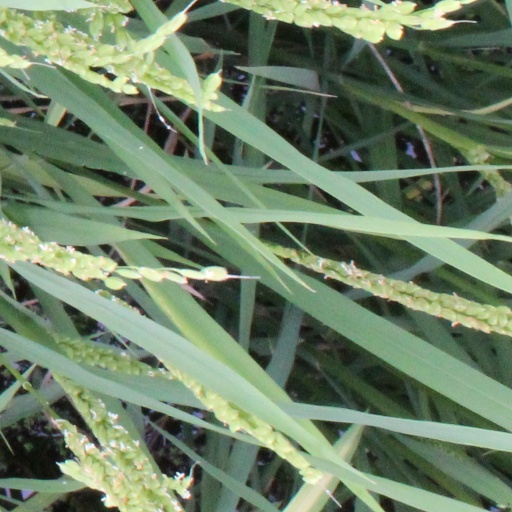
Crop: rice